Paphos International Airport

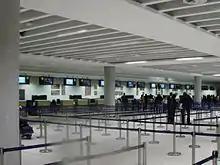

Passenger facilities include 28 check-in desks, one special baggage check-in, seven gates, 22 aircraft stands, a bank, restaurants, cafeterias, bars, a duty-free shop, and a gift shop. Other facilities include a tourist help desk, car rental, first aid, a baby/parent room, and disabled access facilities. Refrigerated storage, health officials, and X-ray equipment are among some of the facilities provided for cargo. Furthermore, loading platforms and forklifts are also available.